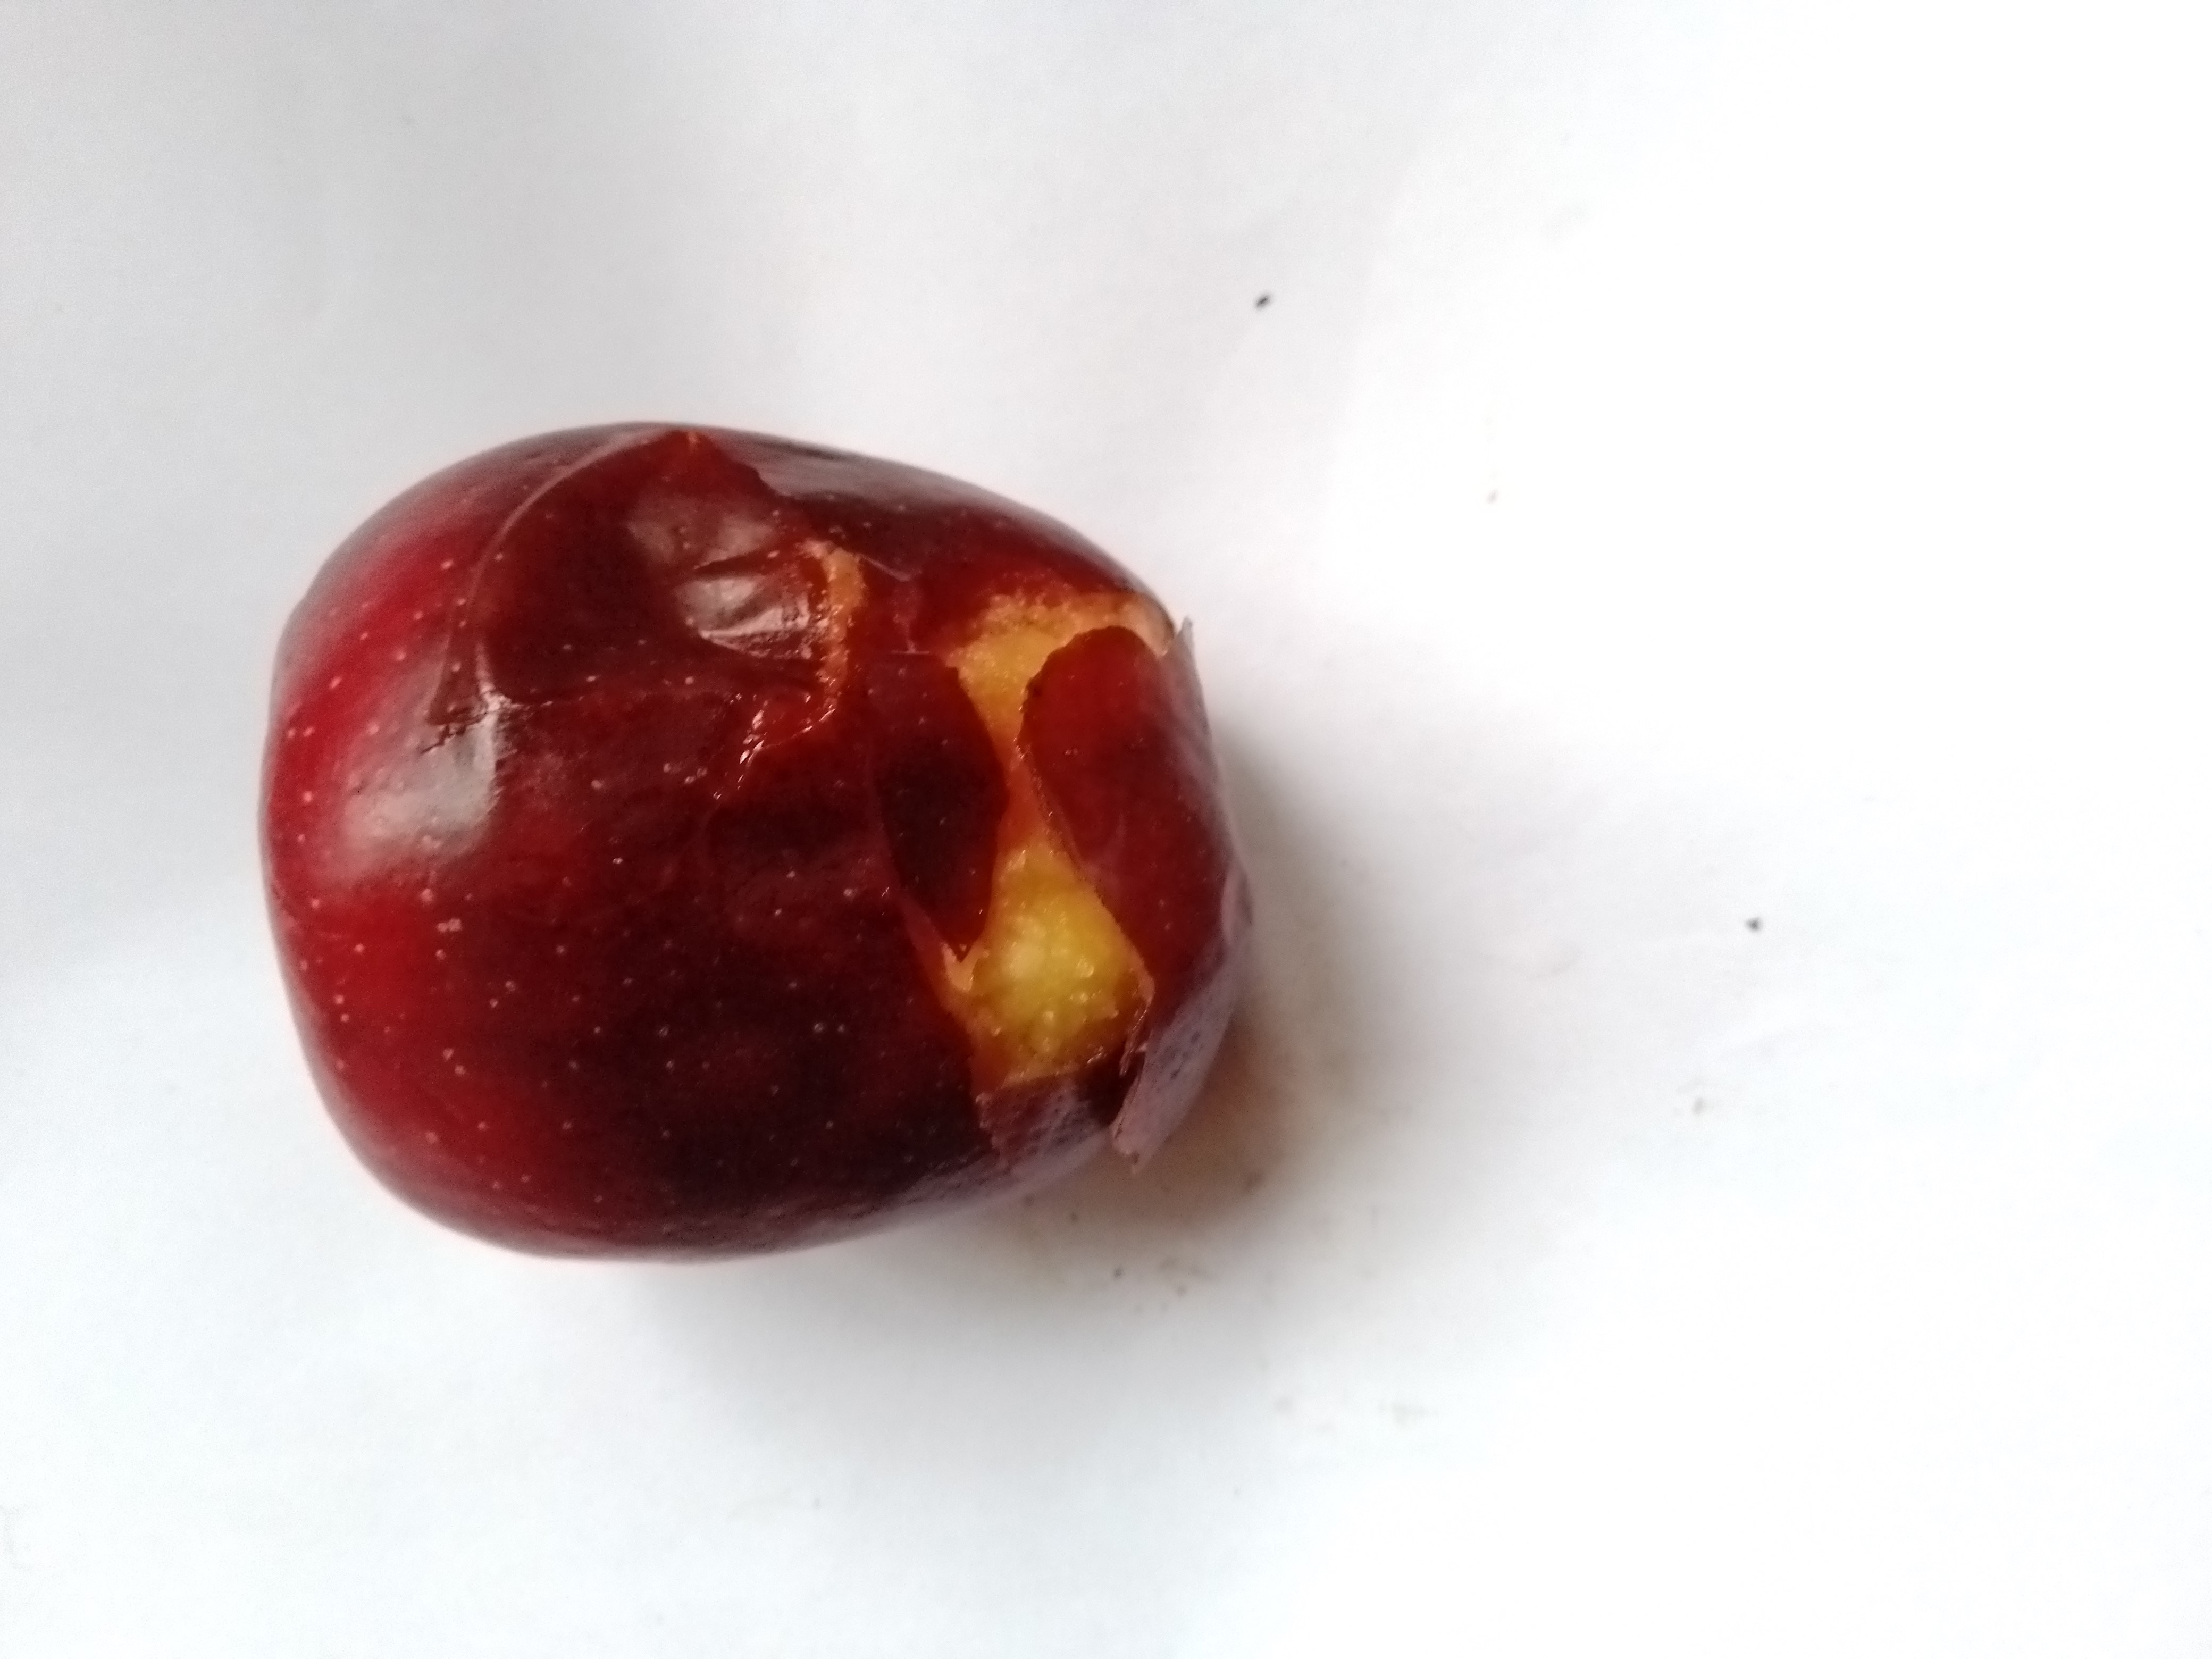
Fruit: apple
Condition: rotten